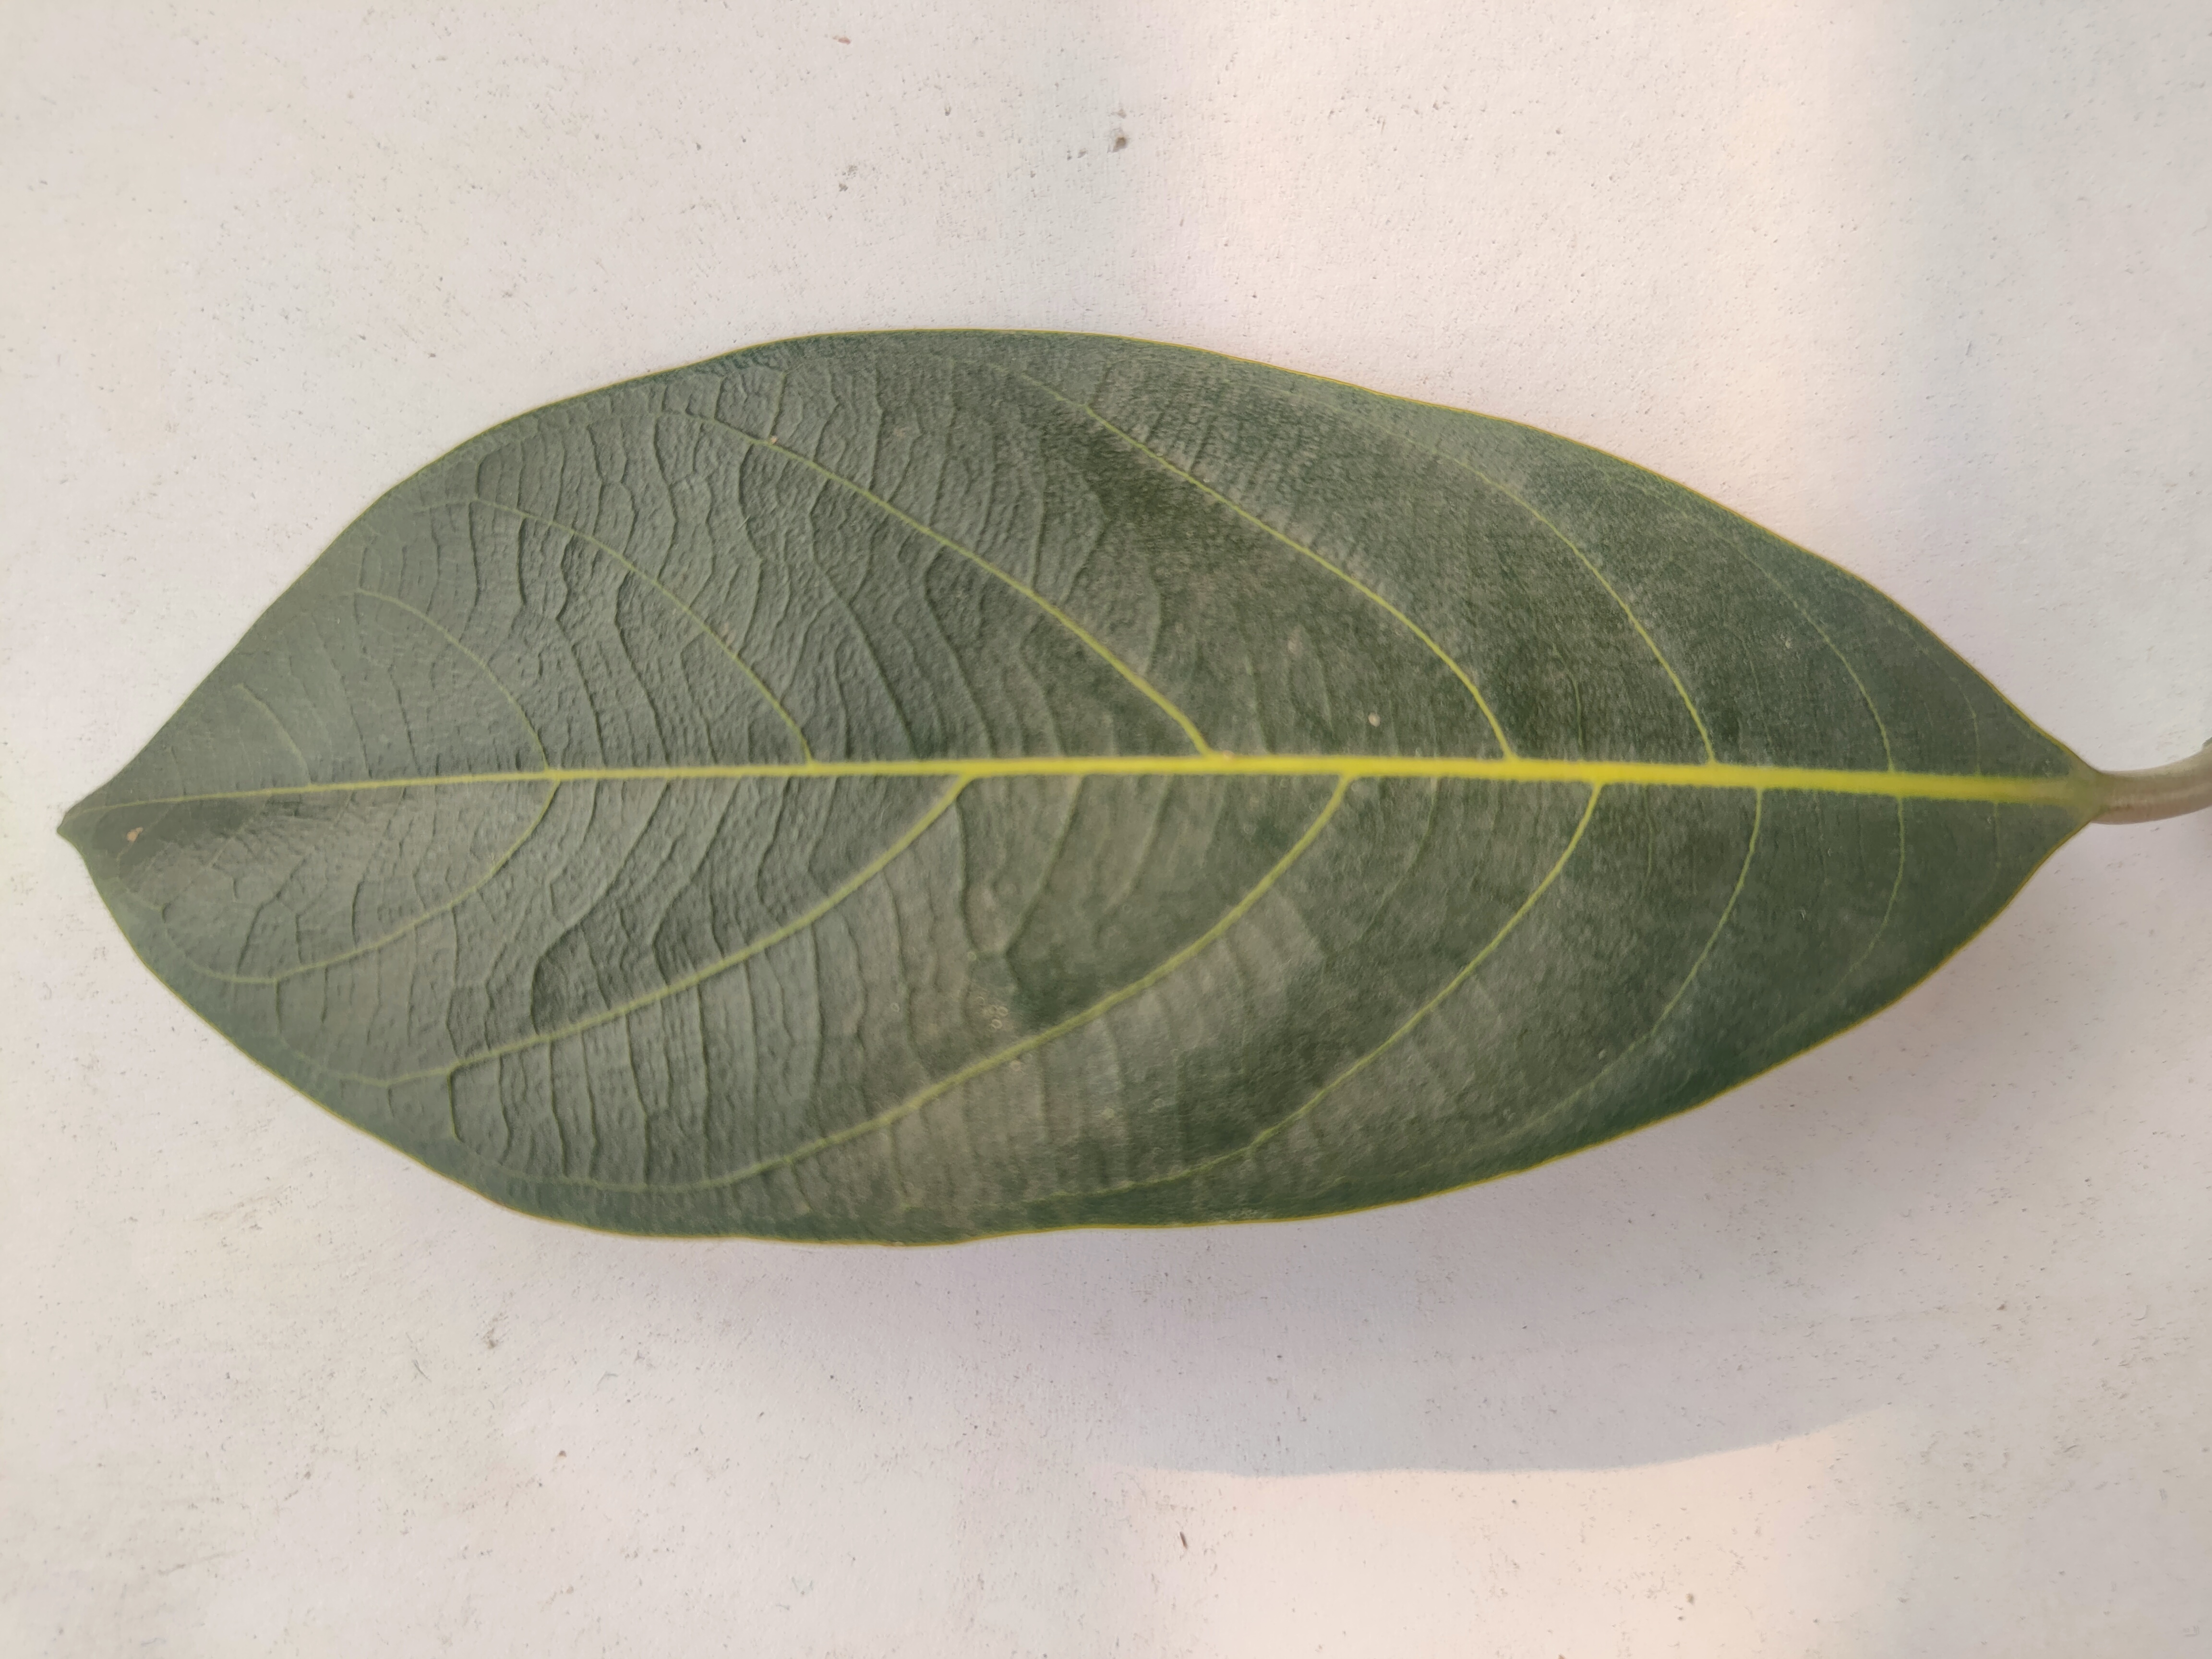
Leaf variety: Jackfruit